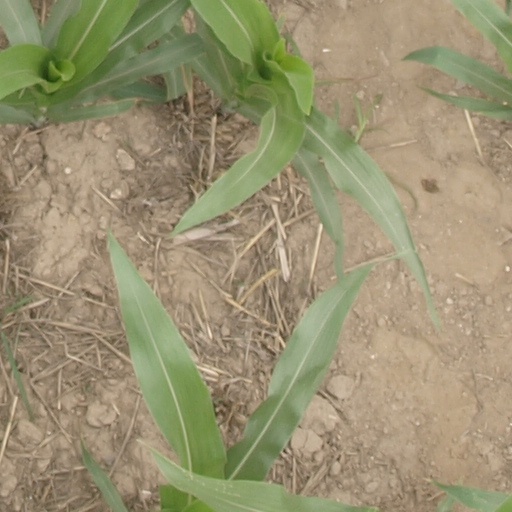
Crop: maize; corn